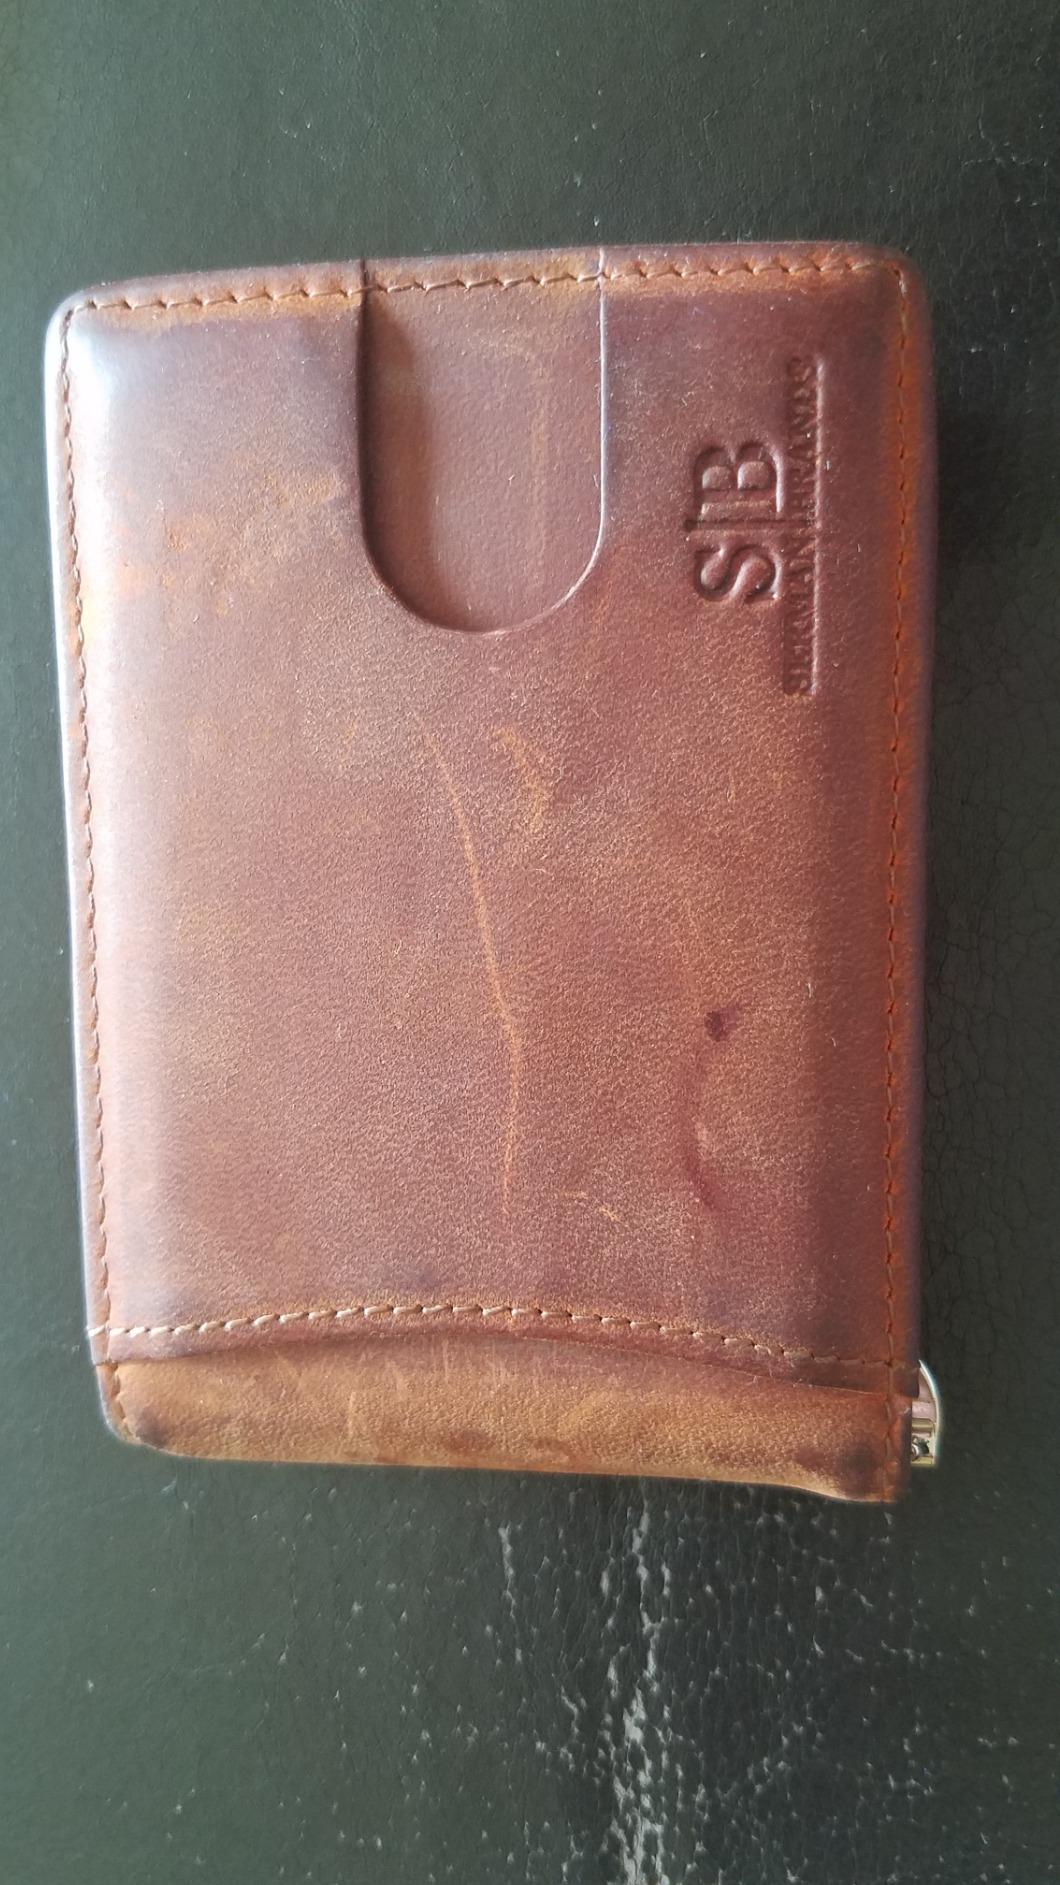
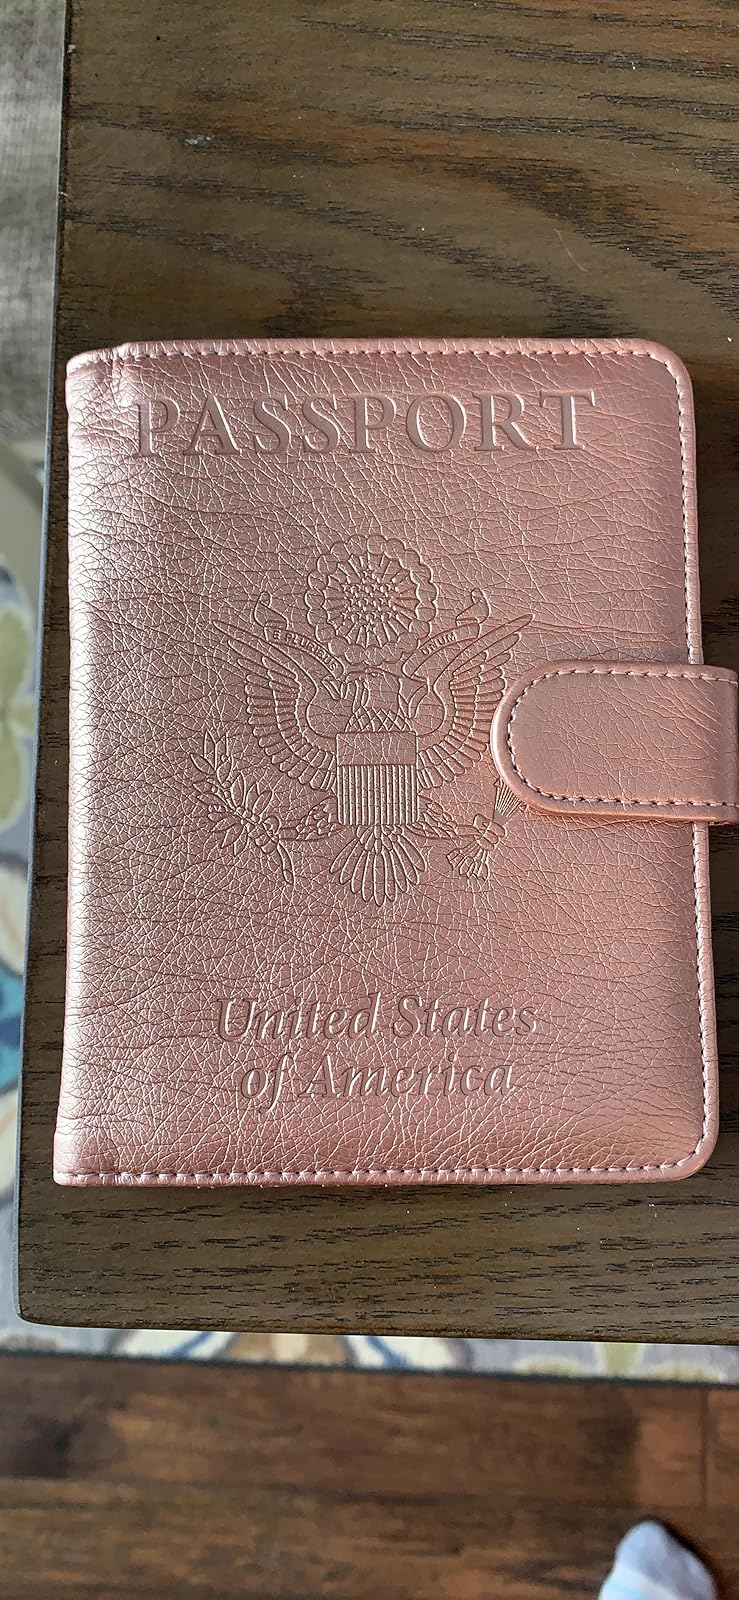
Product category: accessories_wallet
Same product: no